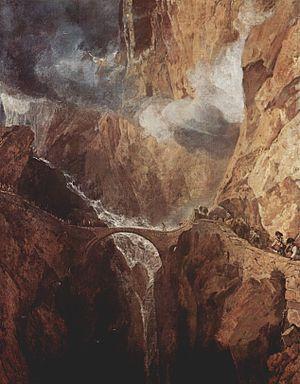
Le massif du Saint-Gothard est une région montagneuse située dans la chaîne des Alpes, en Suisse, à la frontière de quatre cantons suisses : le Valais, le Tessin, Uri et les Grisons. Ce massif donne son nom à un col permettant de le franchir. Au cours de l'histoire, le col du Saint-Gothard a longtemps revêtu une importance stratégique. Son contrôle est à l'origine du soulèvement des premiers cantons suisses contre les Habsbourg, engendrant la naissance de la Suisse.
Catherine Benincasa, en religion Catherine de Sienne, née le 25 mars 1347 à Sienne, en Toscane, et décédée le 29 avril 1380 à 33 ans à Rome, est une tertiaire dominicaine mystique, qui a exercé une grande influence sur l'Église catholique. Elle est déclarée sainte et docteur de l'Église.
La Confédération des III cantons désigne la première étape de formation de l'ancienne Confédération suisse, entre 1291 et 1332 ; elle est suivie par la Confédération des VIII cantons.
L'économie de la Suisse figure parmi les plus prospères et les plus développées au monde en dépit de l'absence de matières premières et de son absence de débouché maritime. Le taux de chômage y est structurellement bas, de même que le taux d'inflation. L'industrie, tournée vers l'exportation, est largement spécialisée dans les produits à haute valeur ajoutée.